Julianne Dalcanton

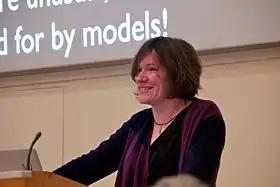
Julianne Dalcanton presenting at the Royal Astronomical Society in 2012.

Julianne Dalcanton (born 1968) is an American astronomer, professor of astronomy, researcher and comet discoverer. Since September 2021 she is the director of the Simons Foundation Center for Computational Astrophysics.